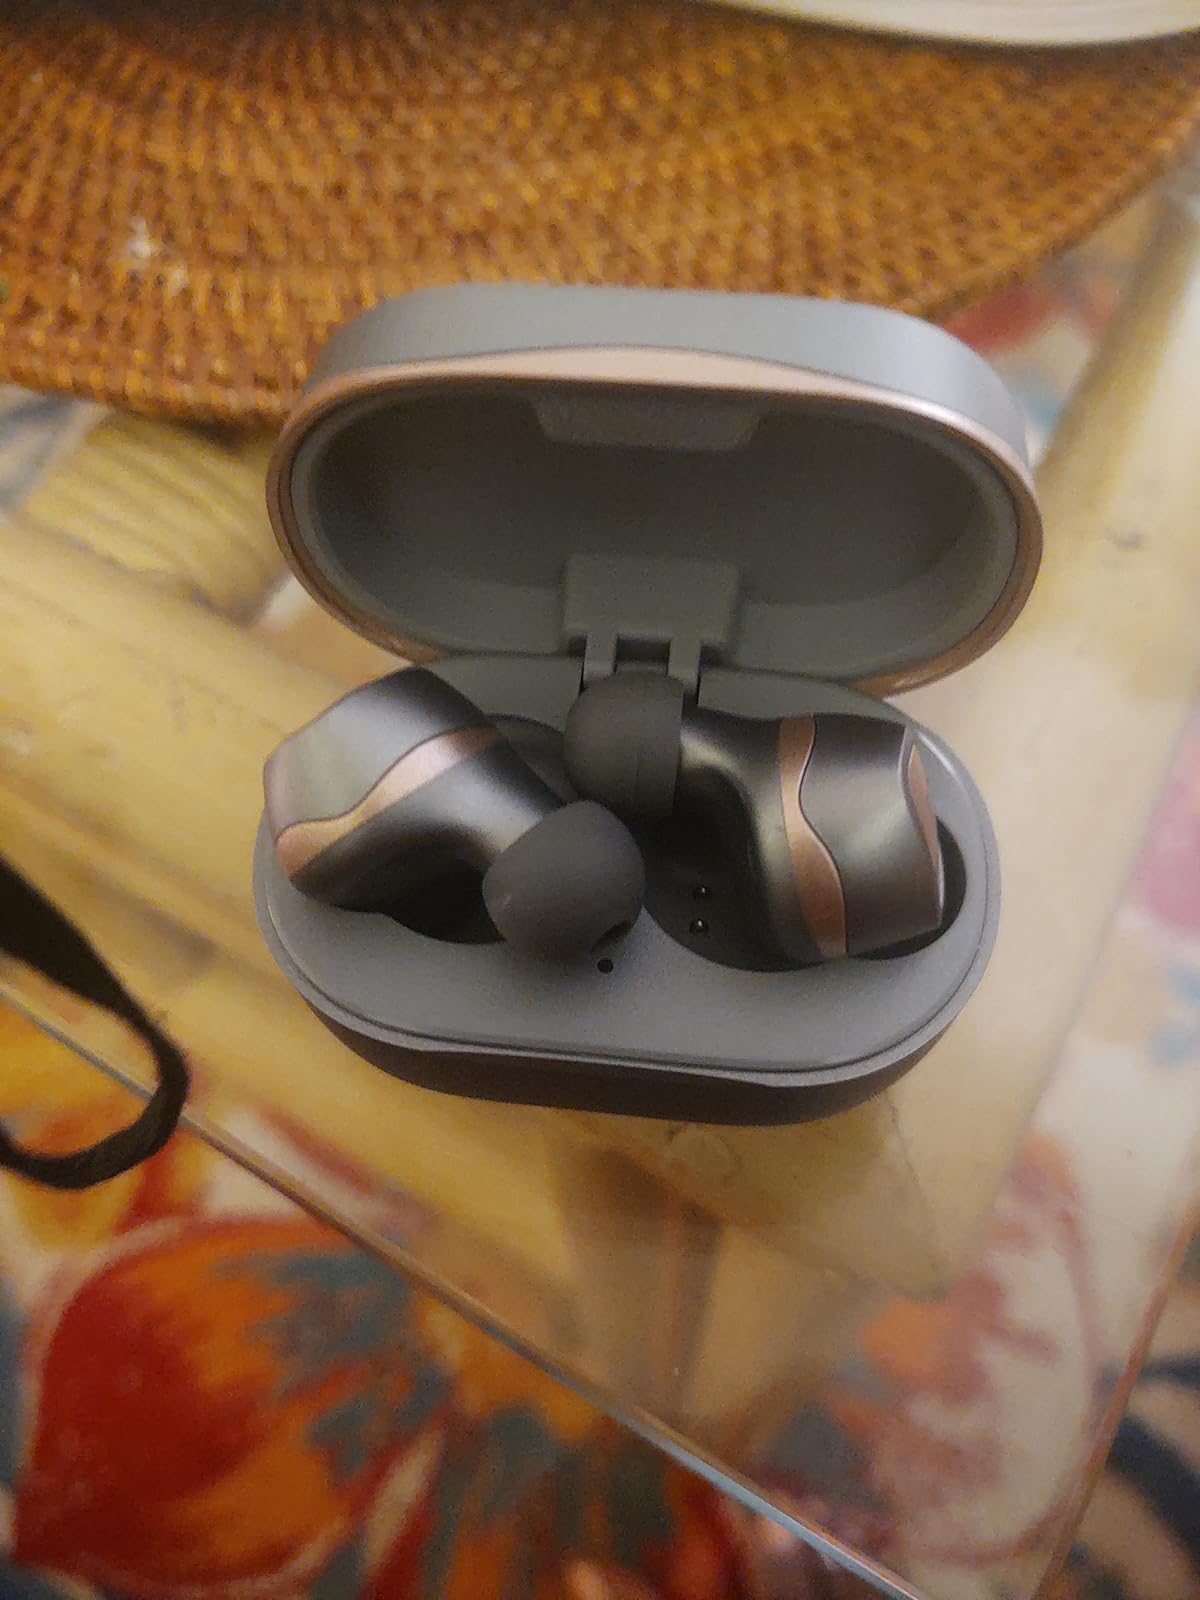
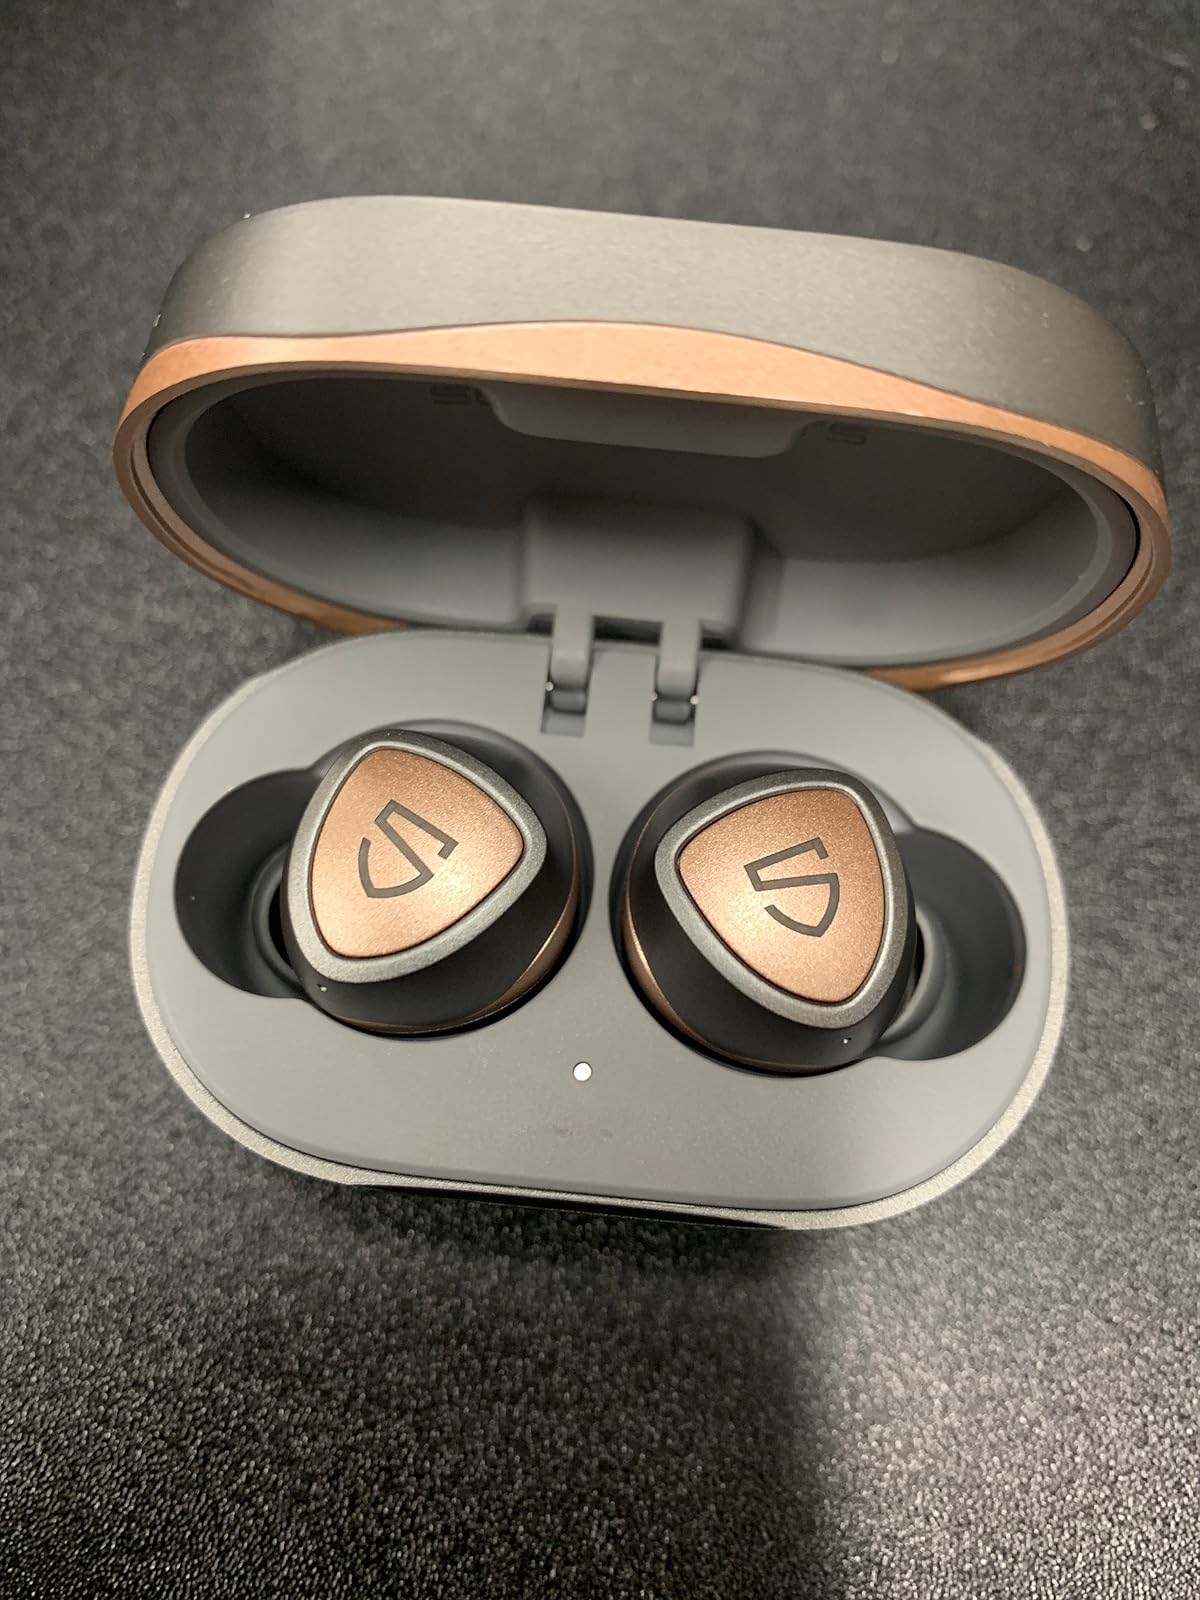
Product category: earbuds
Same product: yes